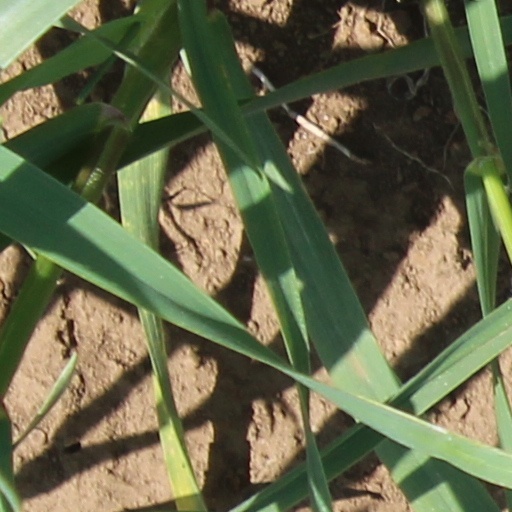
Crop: wheat